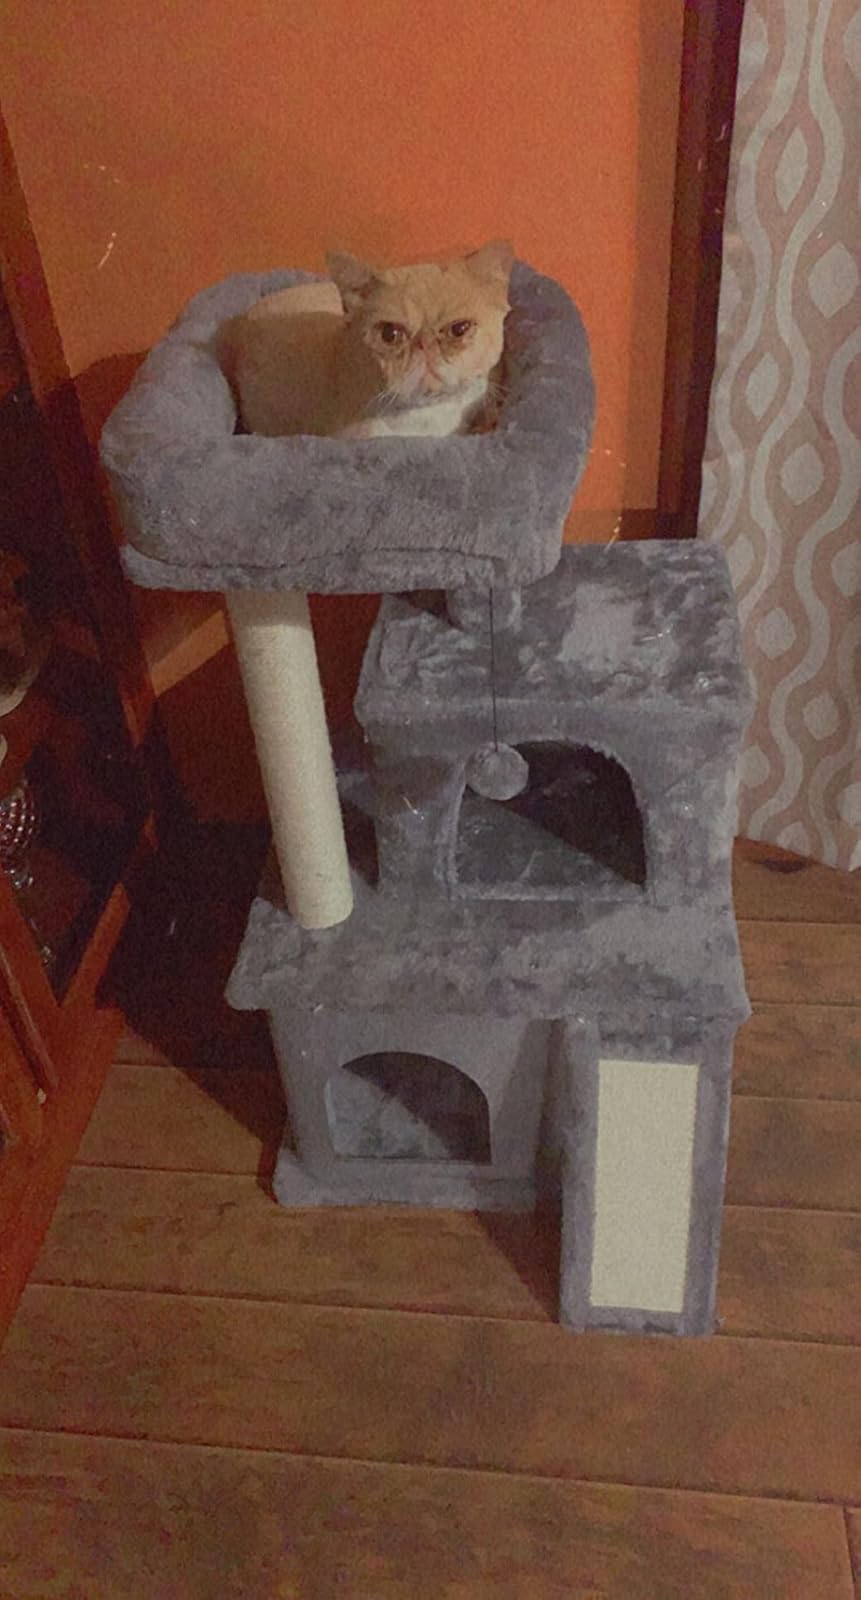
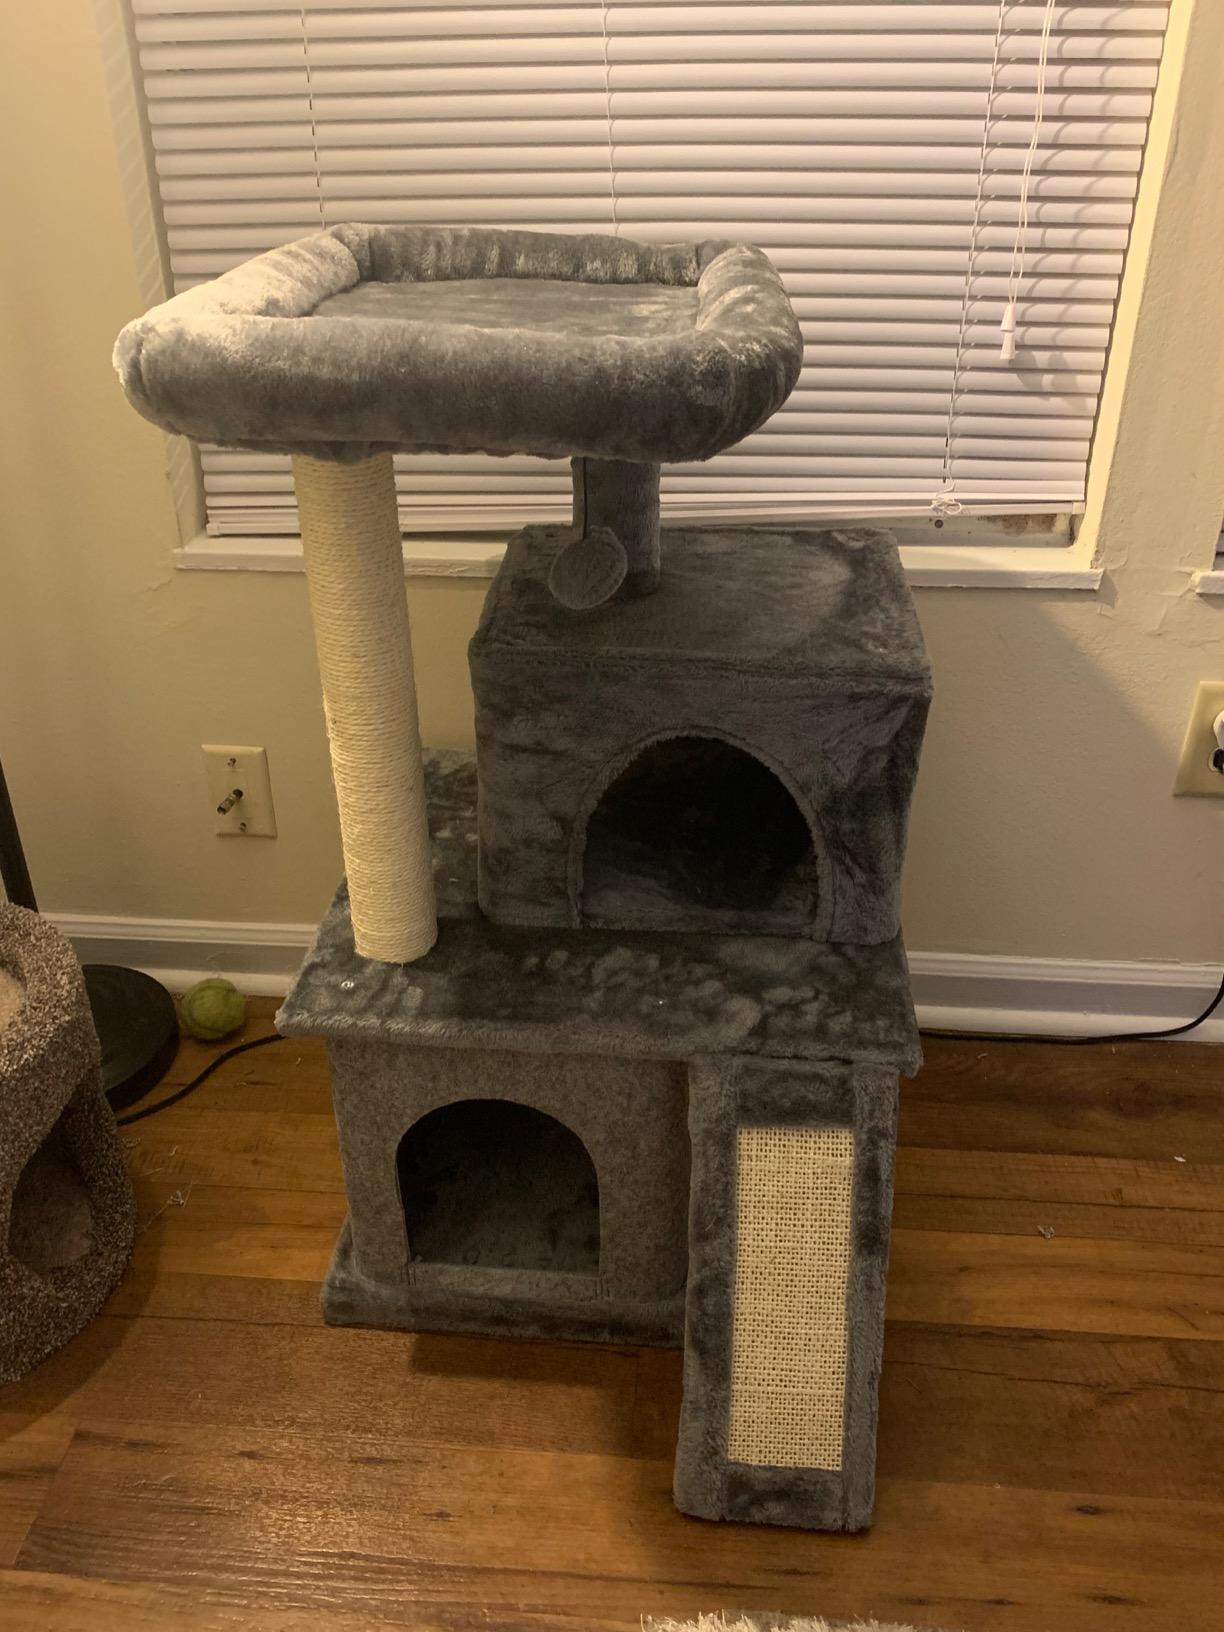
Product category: items_cat tree
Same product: yes